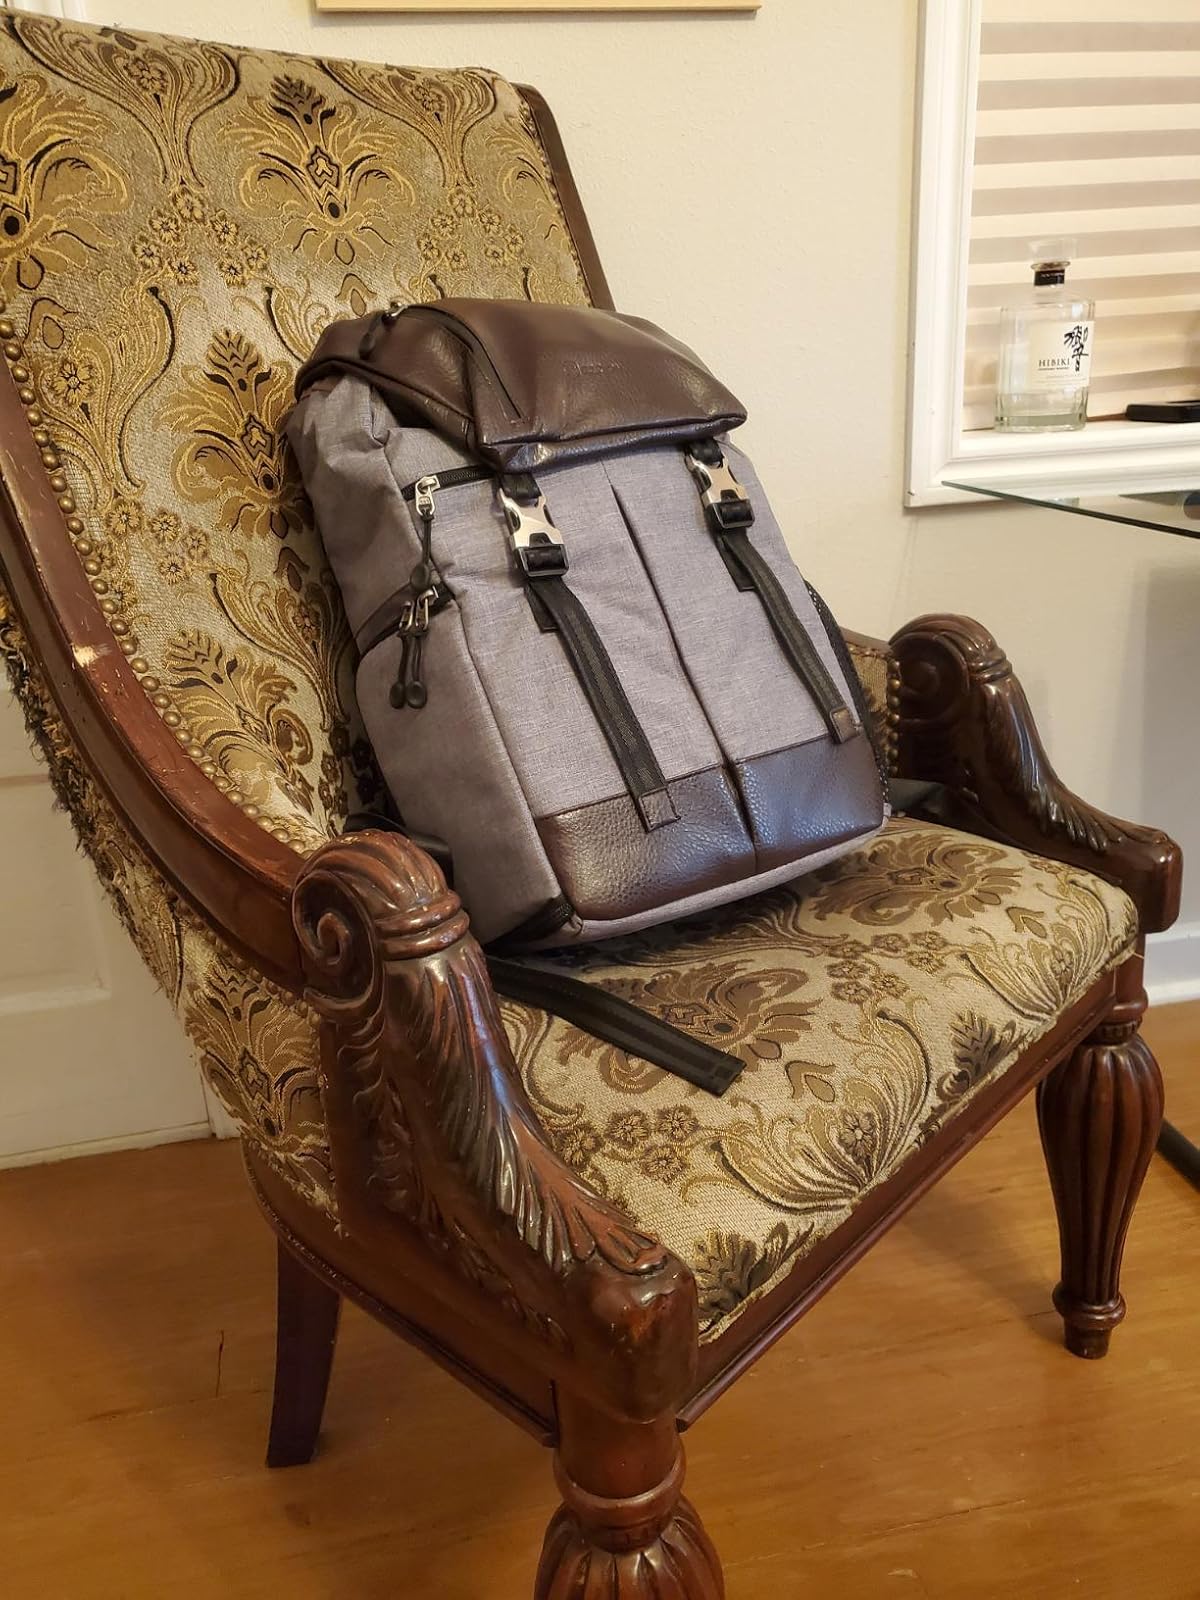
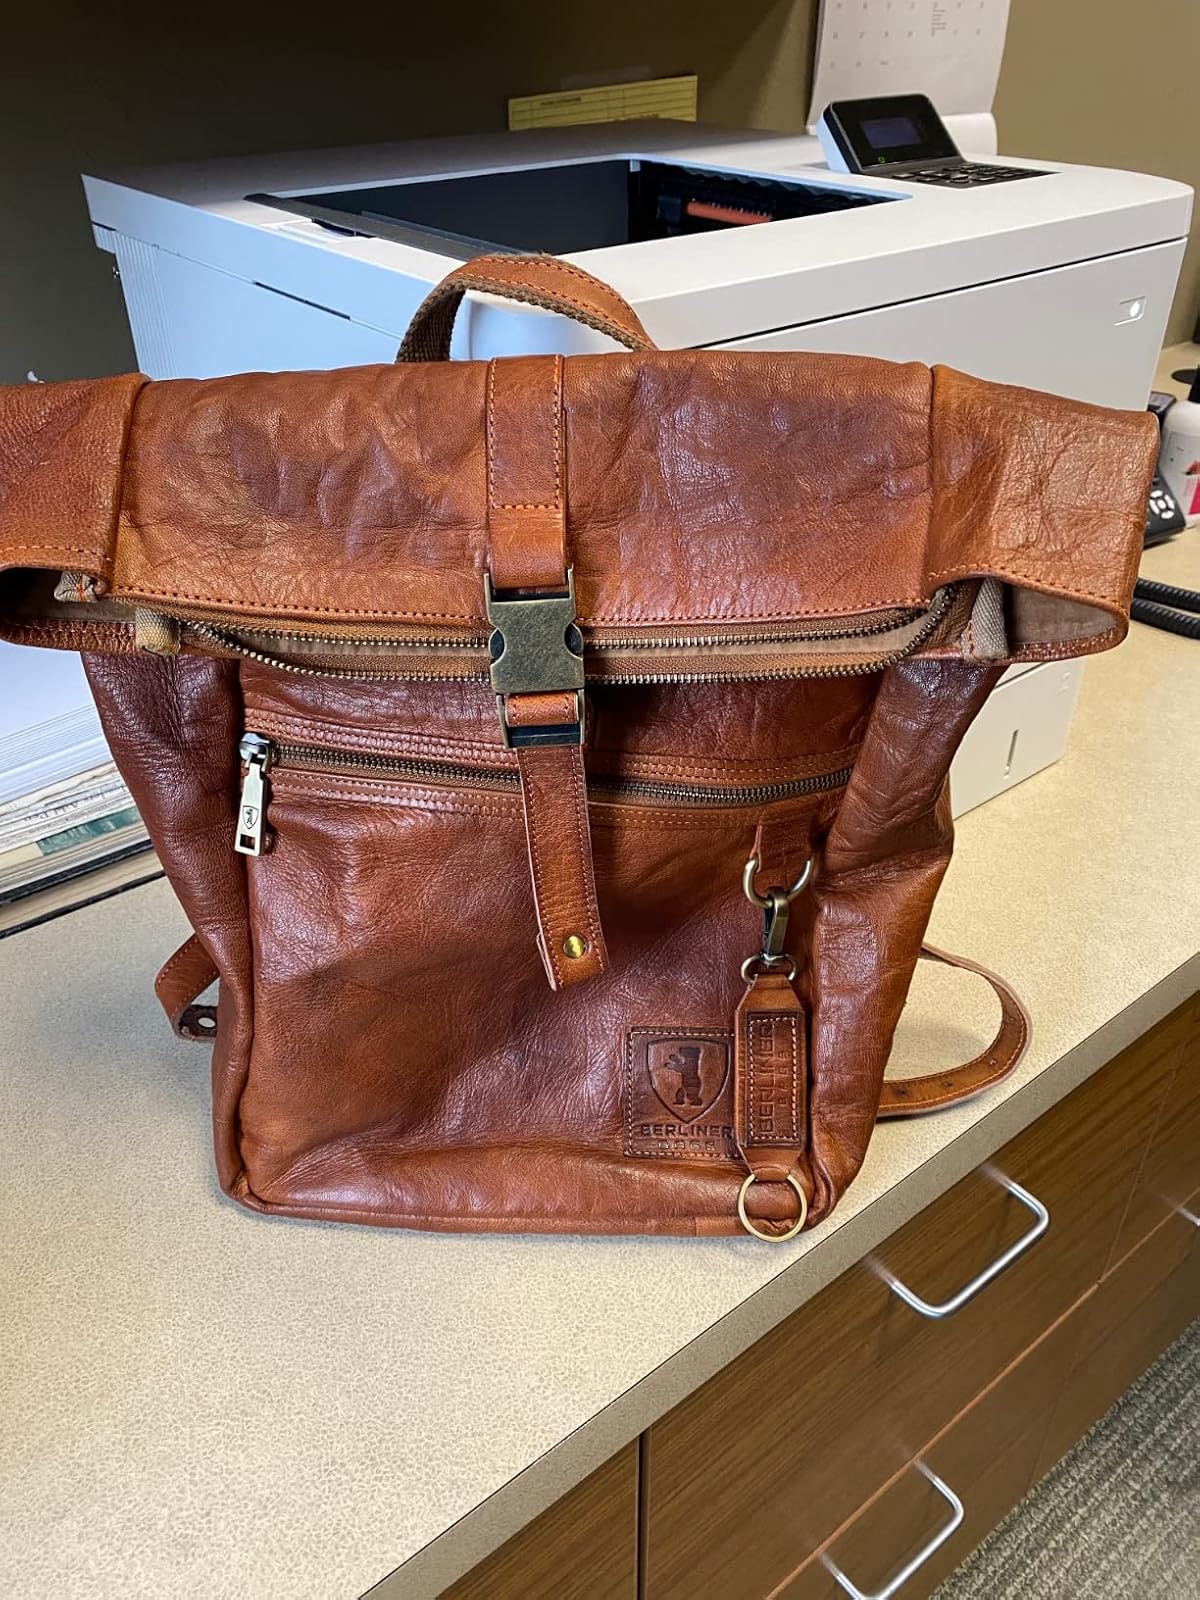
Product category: bag
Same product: no